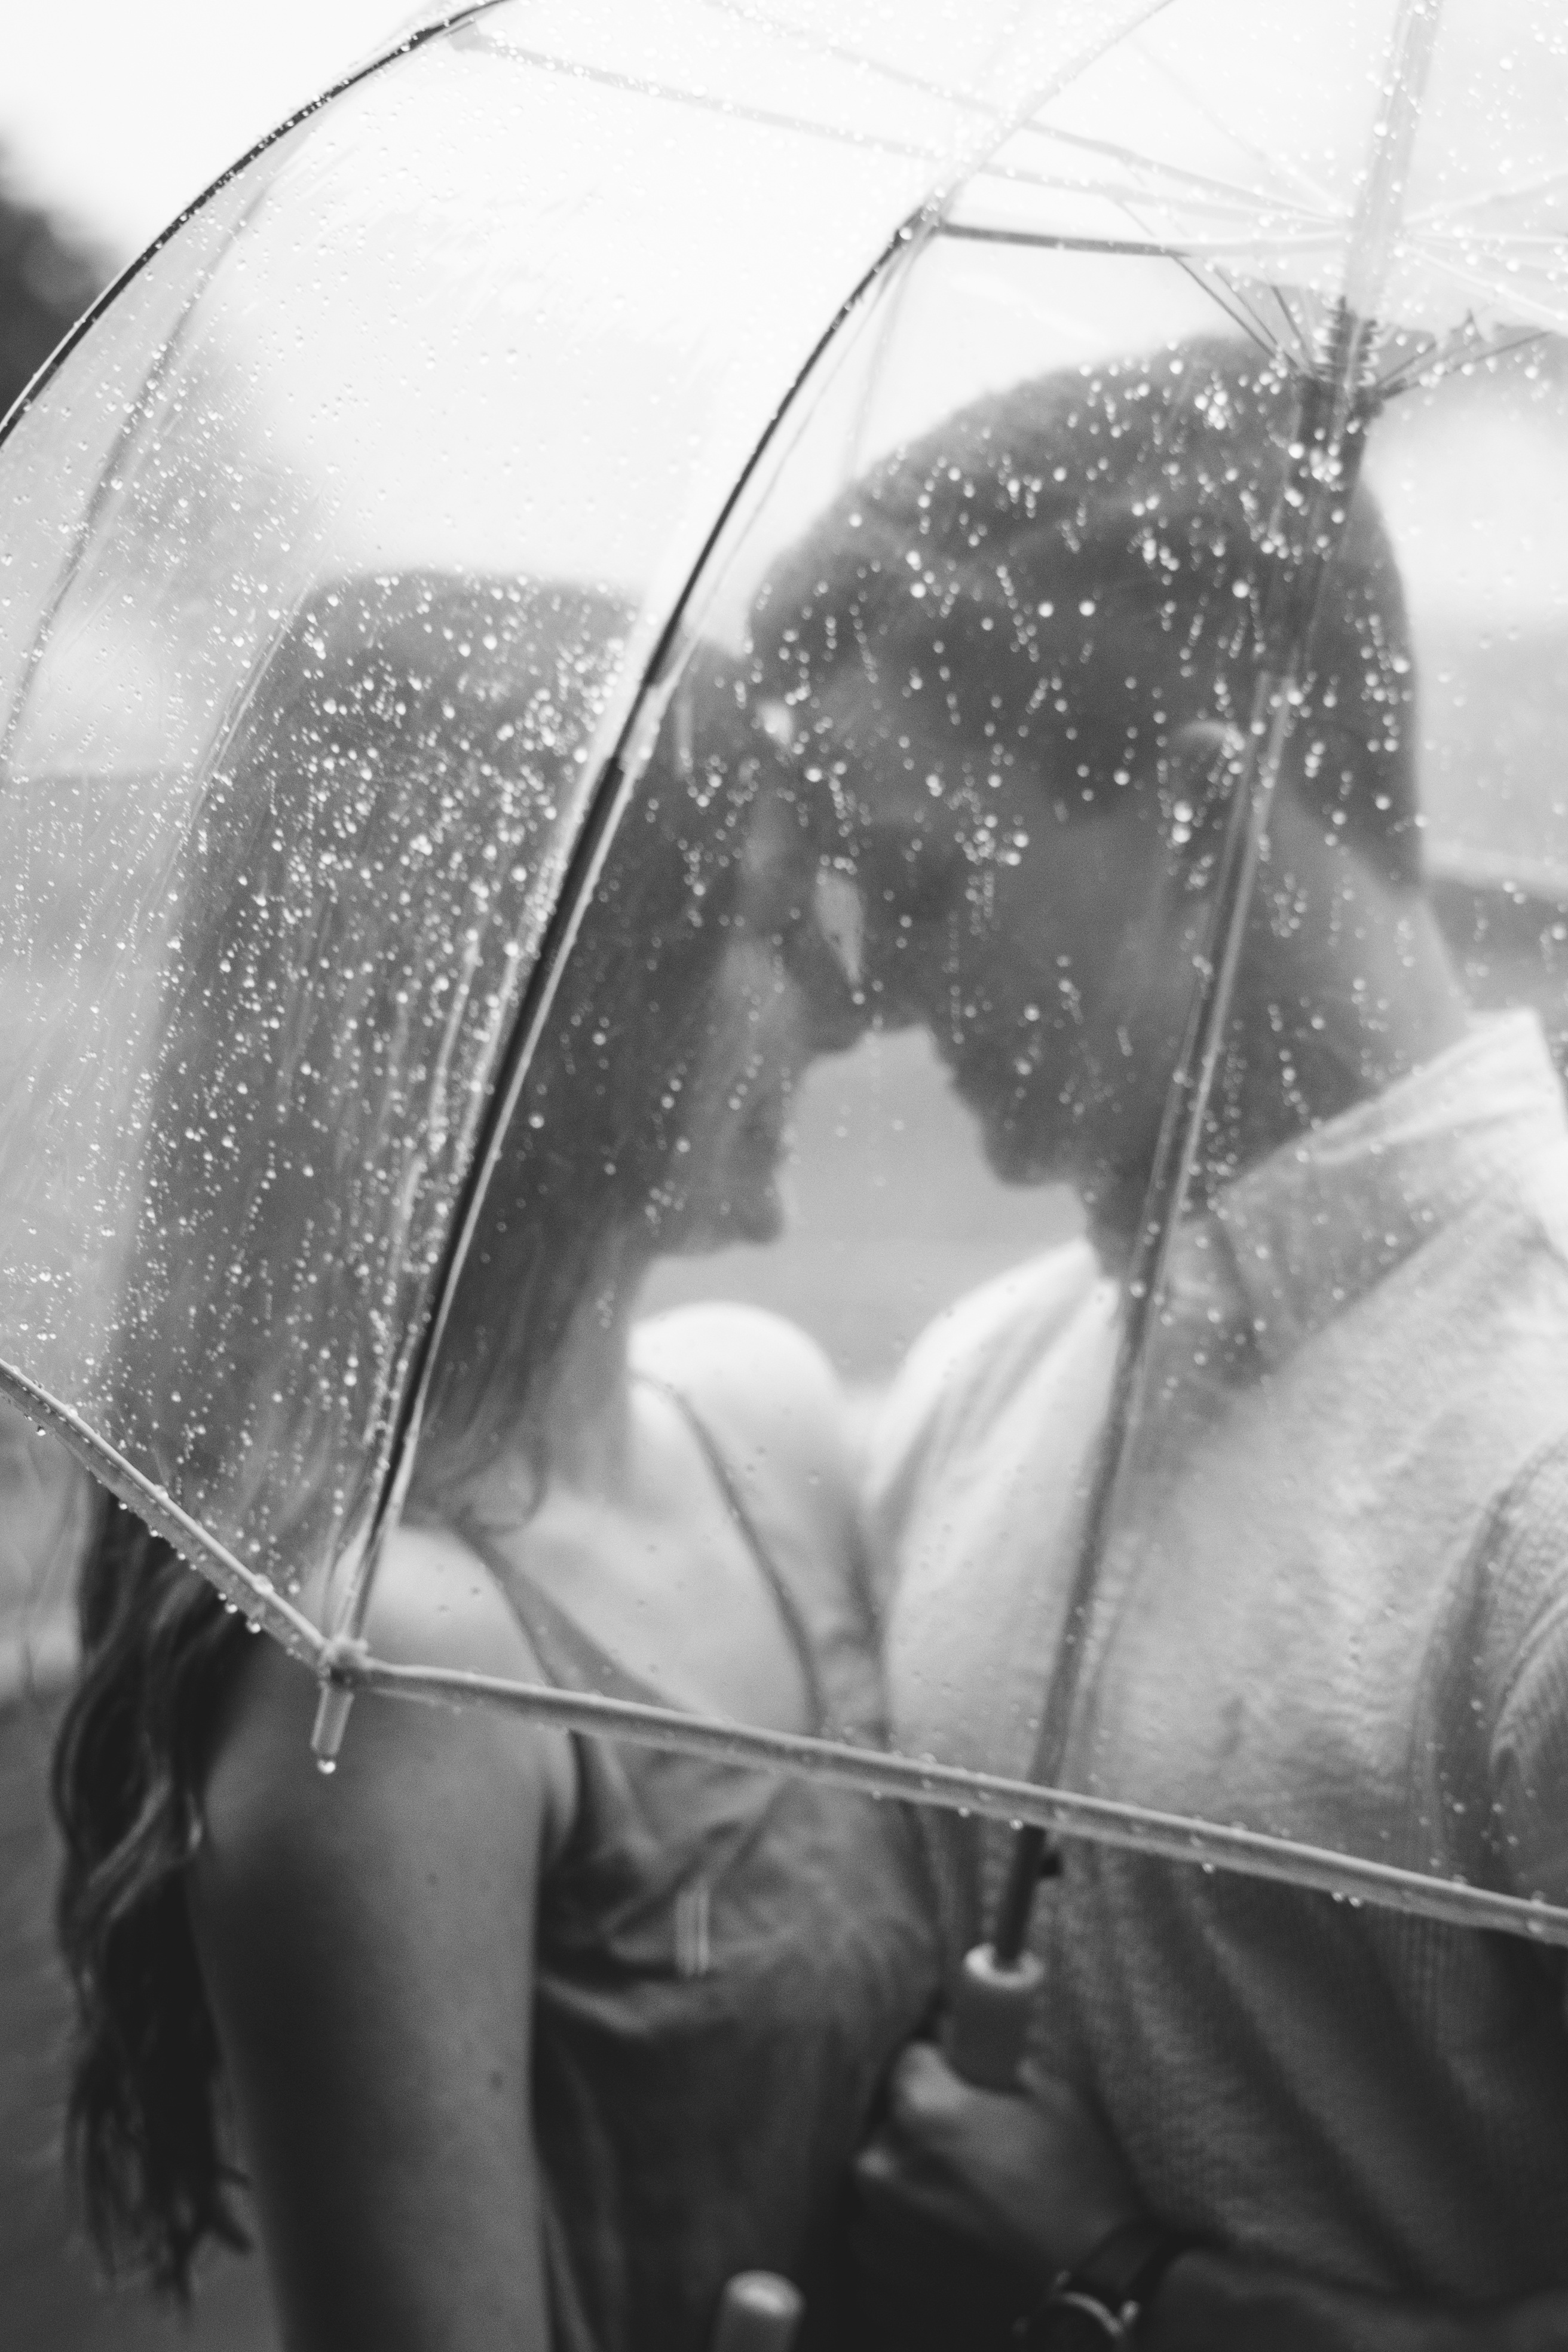
man, snow, winter, black and white, people, woman, white, photography, rain, window, glass, male, female, love, young, umbrella, weather, couple, romantic, two, black, monochrome, together, smiling, boyfriend, girlfriend, transparent, shelter, happy, relationship, underneath, photograph, monochrome photography